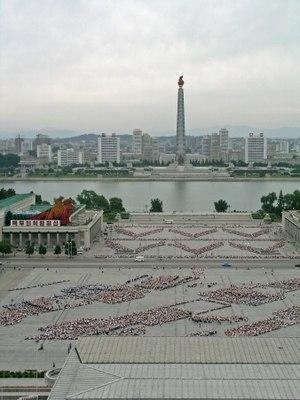
Le festival Arirang, officiellement la grande performance de masse gymnastique et artistique Arirang, en chosŏn’gŭl 아리랑 축제, en hanja 아리랑 祝祭, est une manifestation culturelle nord-coréenne dont la spécificité est le spectacle de masse. Il se déroule pendant plusieurs semaines à Pyongyang, au stade du Premier-Mai, à l'occasion des principales fêtes nationales. La première représentation a eu lieu en 2002 pour le 90e anniversaire de Kim Il-sung.